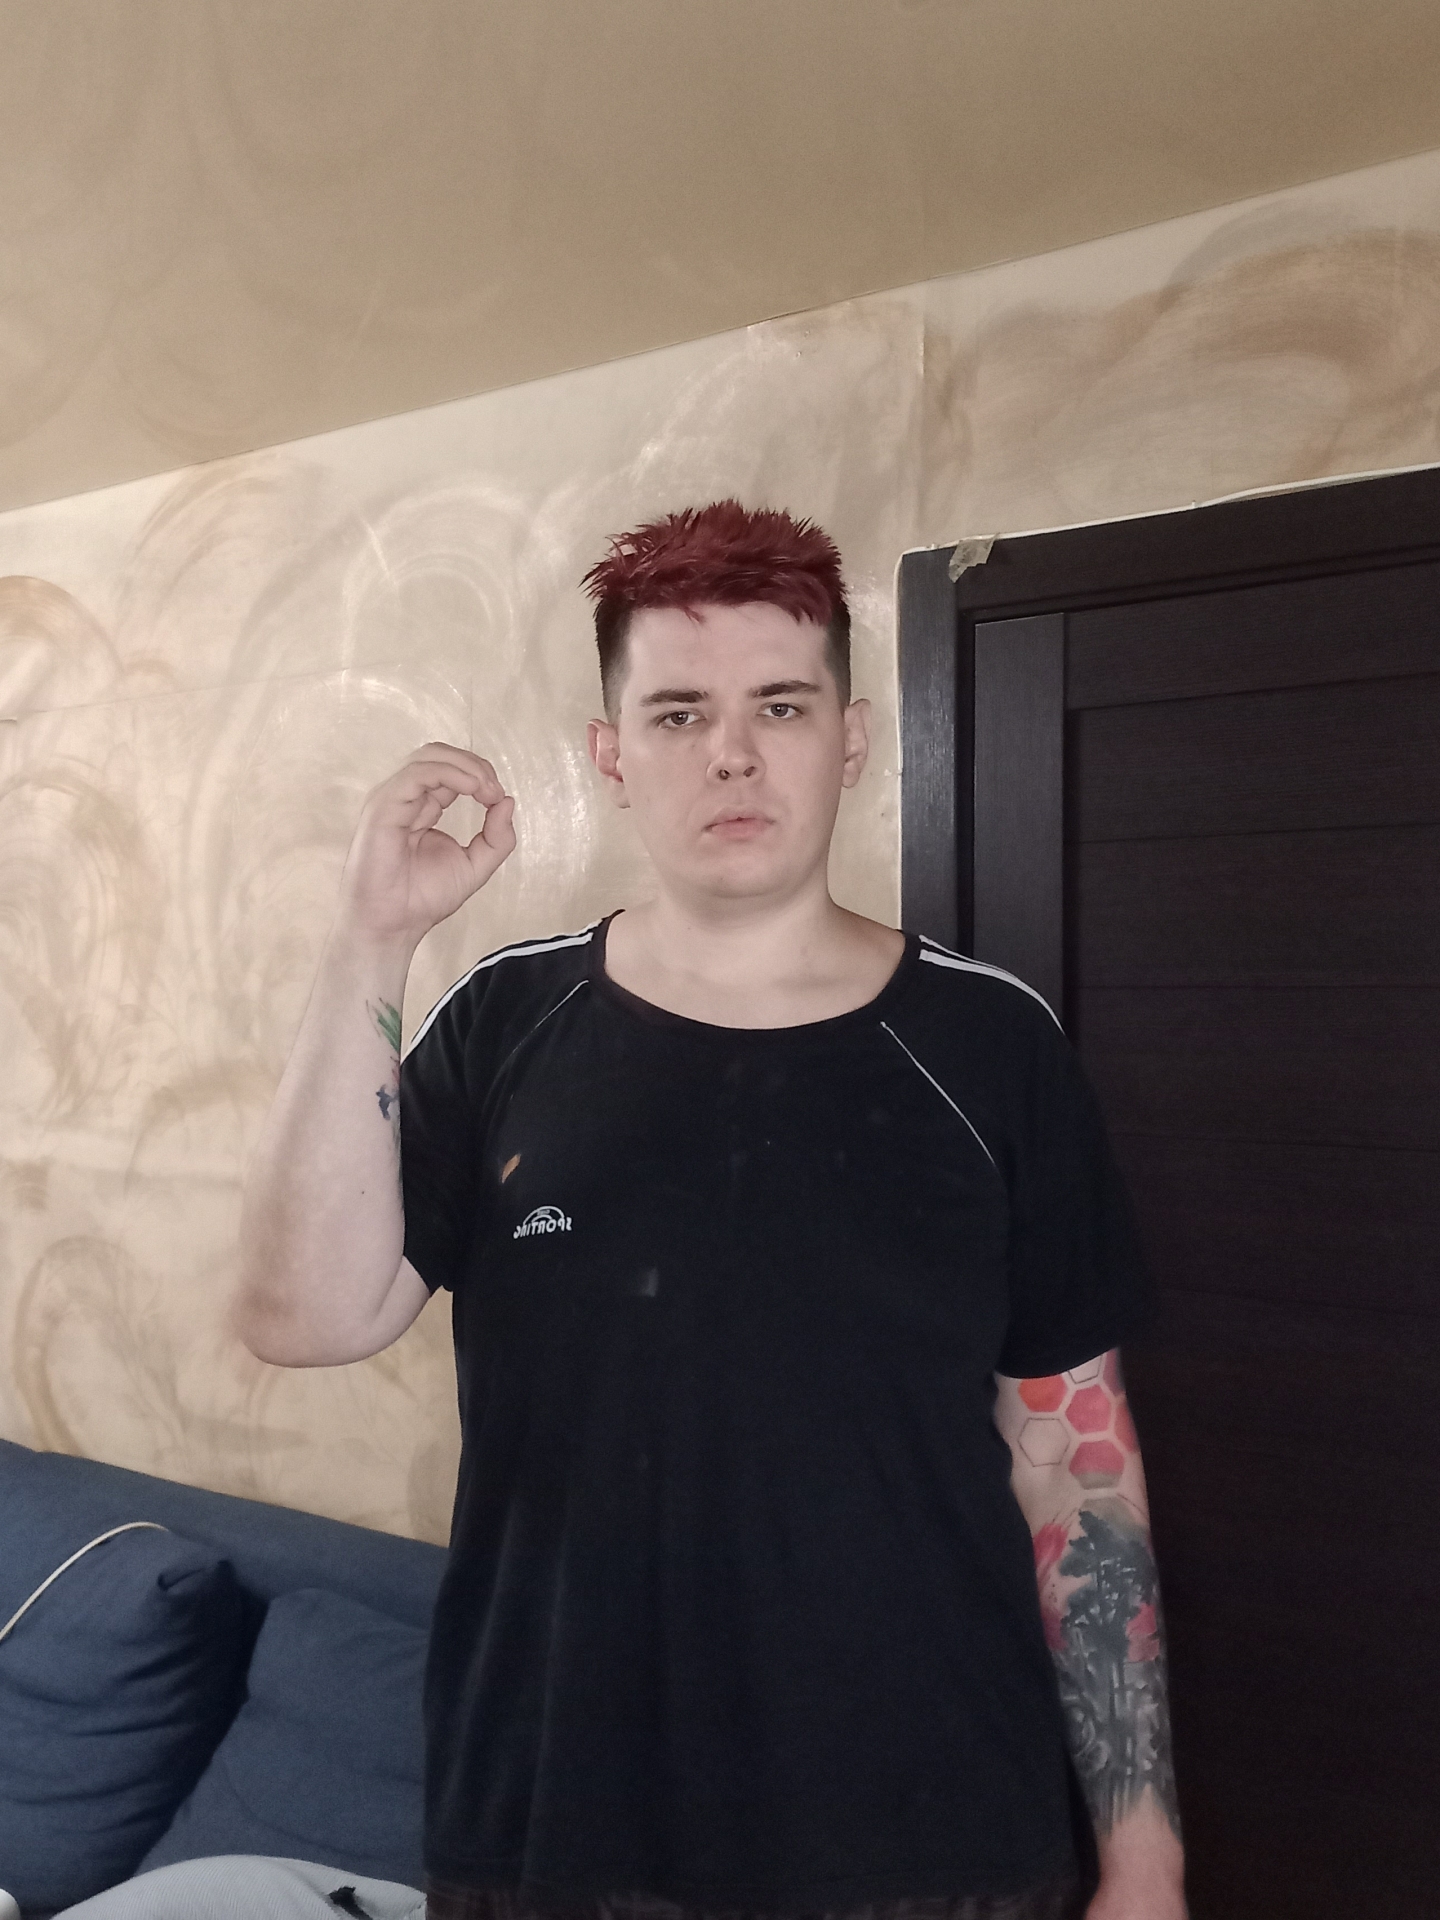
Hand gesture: grip